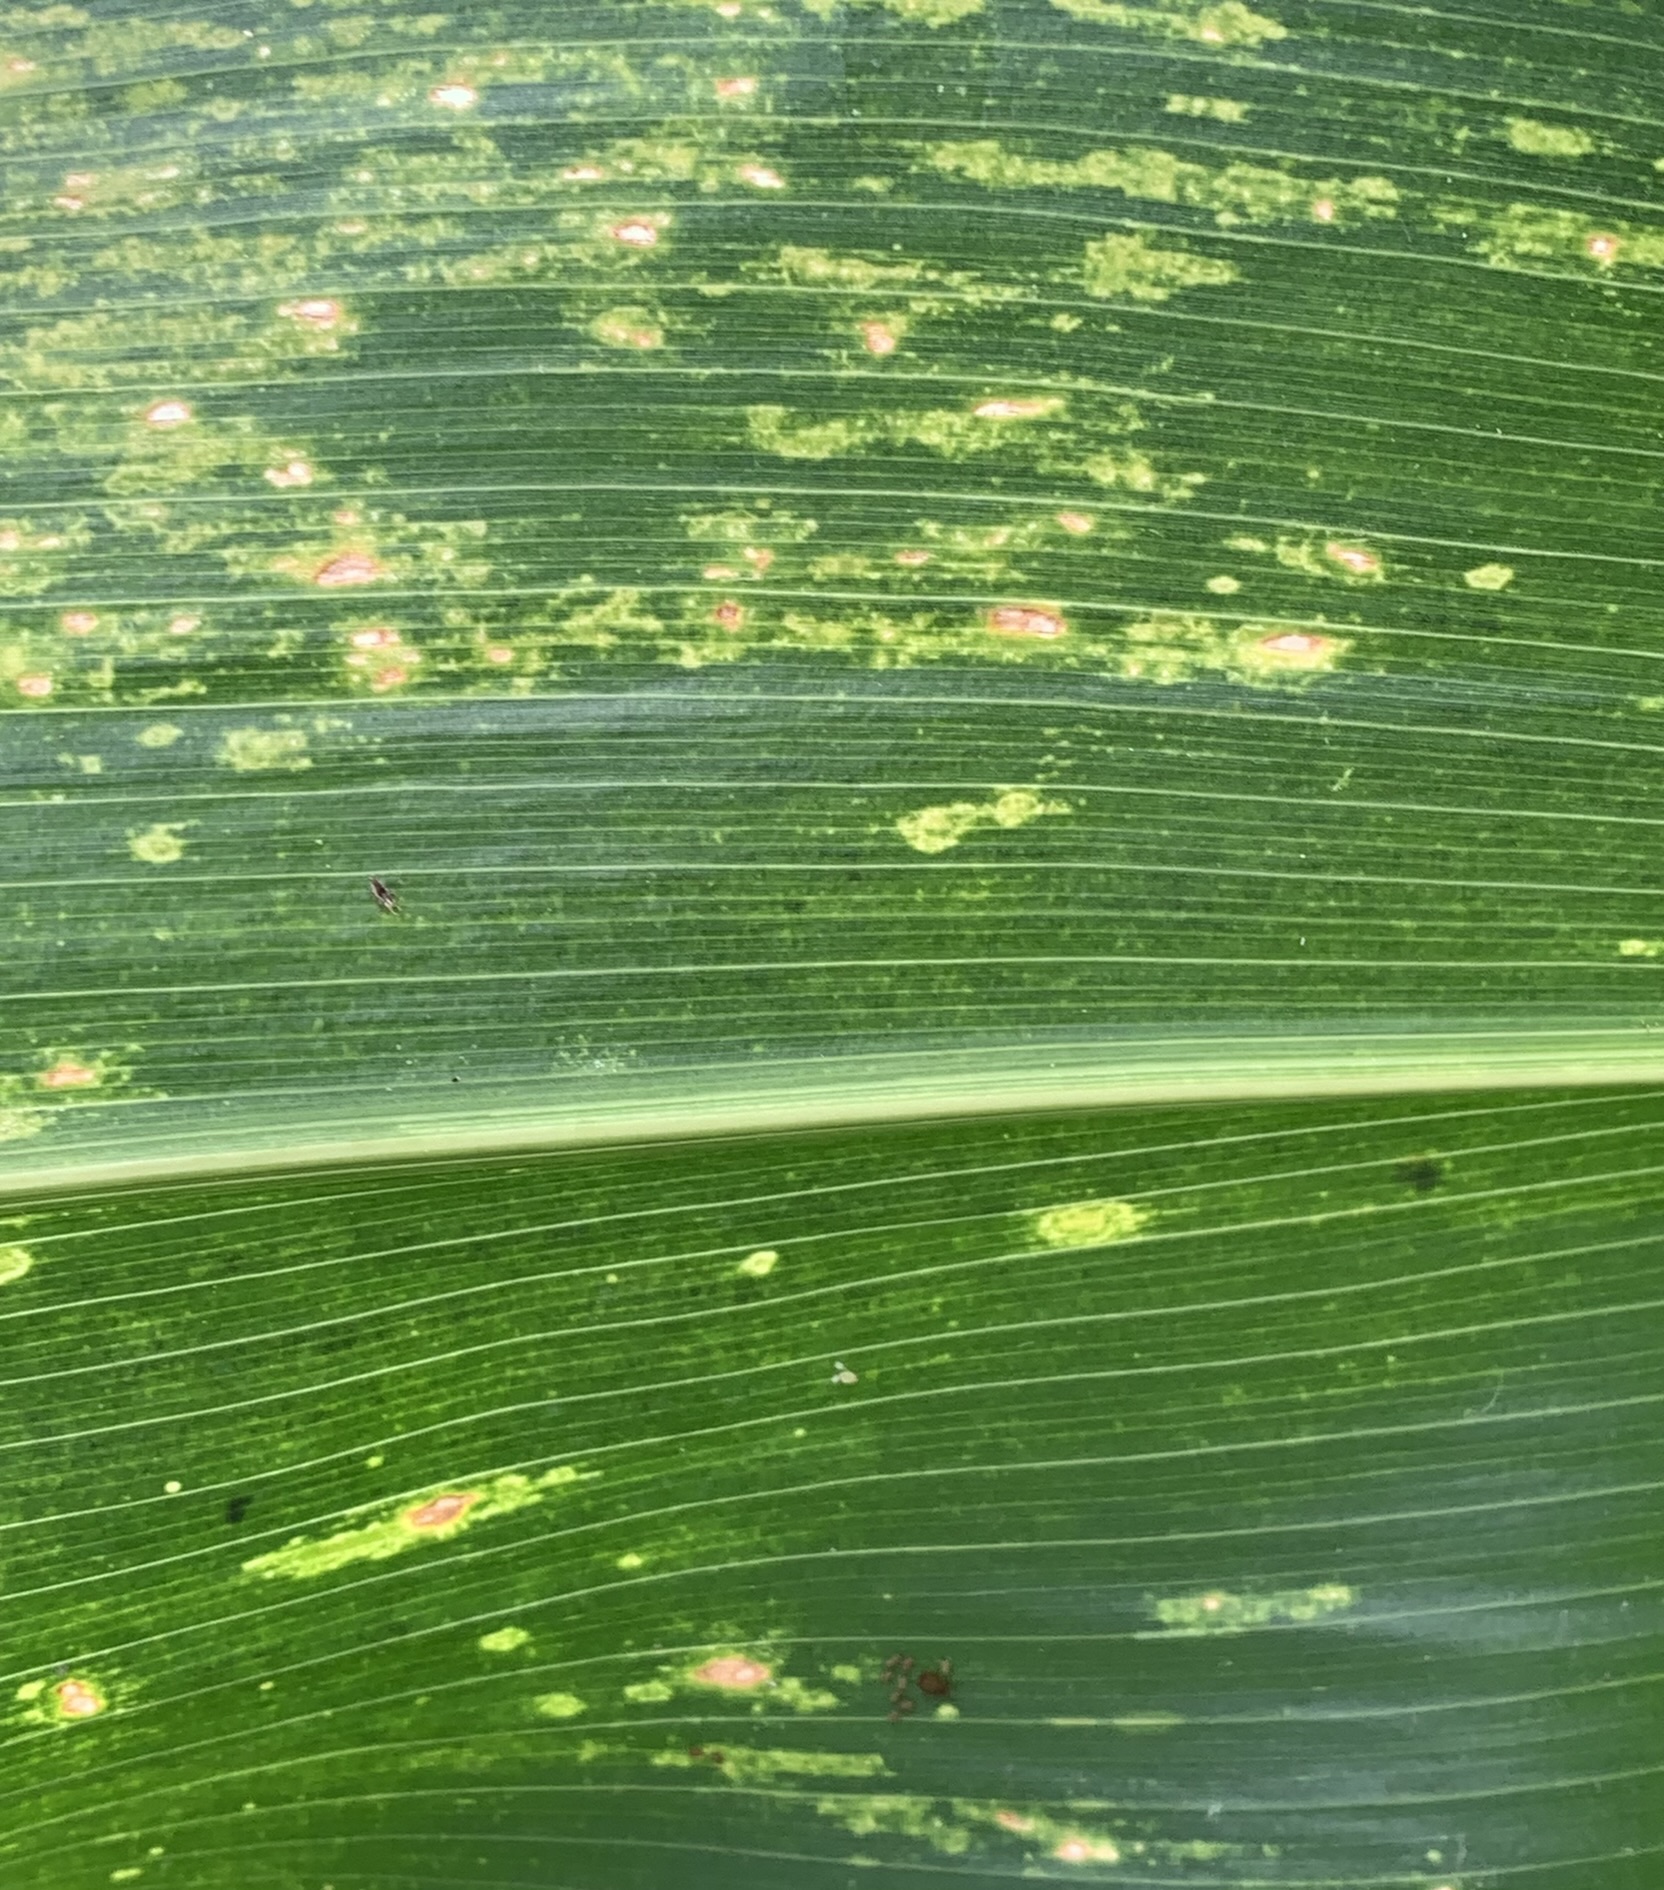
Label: MLN